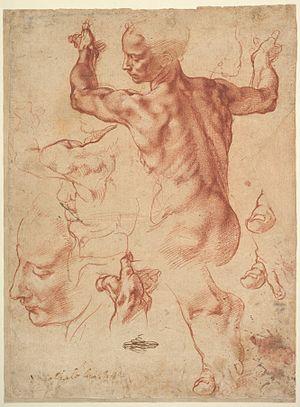
L'anatomie artistique est l'étude de la structure interne du corps humain, en vue de sa représentation artistique. Elle s'attache principalement à l'étude du squelette, des muscles superficiels, de l'équilibre et du mouvement. L'anatomie s'enseigne dans les beaux-arts en complément de la morphologie, qui étudie la répartition des masses dans la figure humaine ainsi que leurs proportions.